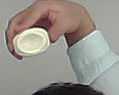
Product: heinz_mayo